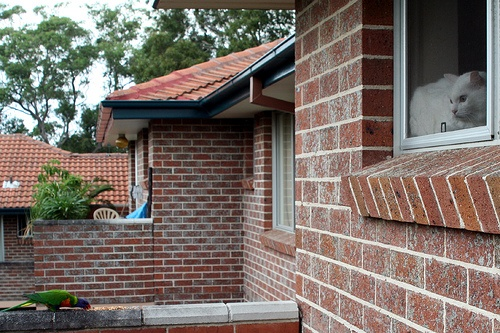
A cat sits in a windowsill staring at a bird outside.
A cat looks out a window facing the outside of a house.
A brick house with a cat looking out the window from inside.
The side of a red brick house with a cat in the window.
White cat looking out window of brick house.